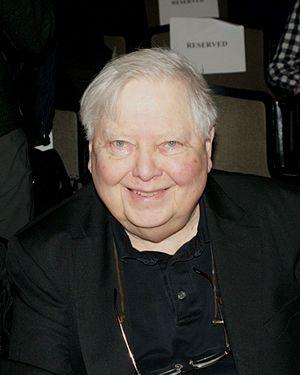
William Howard Gass, né le 30 juillet 1924 à Fargo, au Dakota du Nord, et mort le 6 décembre 2017 à University City au Missouri, est un écrivain américain.